Medieval art

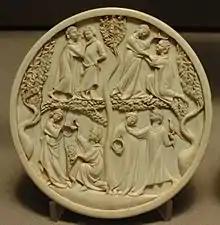
Scenes of courtly love on a lady's ivory mirror-case. Paris, 1300–1330.

At the start of the medieval period most significant works of art were very rare and costly objects associated with secular elites, monasteries or major churches and, if religious, largely produced by monks. By the end of the Middle Ages works of considerable artistic interest could be found in small villages and significant numbers of bourgeois homes in towns, and their production was in many places an important local industry, with artists from the clergy now the exception. However the Rule of St Benedict permitted the sale of works of art by monasteries, and it is clear that throughout the period monks might produce art, including secular works, commercially for a lay market, and monasteries would equally hire lay specialists where necessary.